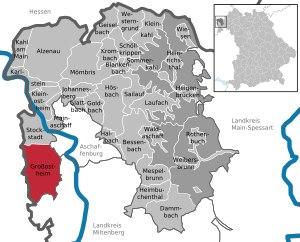
Großostheim est un marché allemand de Bavière situé dans l'arrondissement d'Aschaffenbourg et le district de Basse-Franconie.